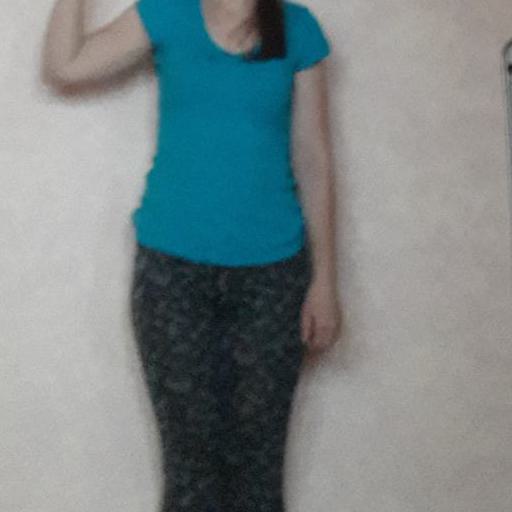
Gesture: no_gesture